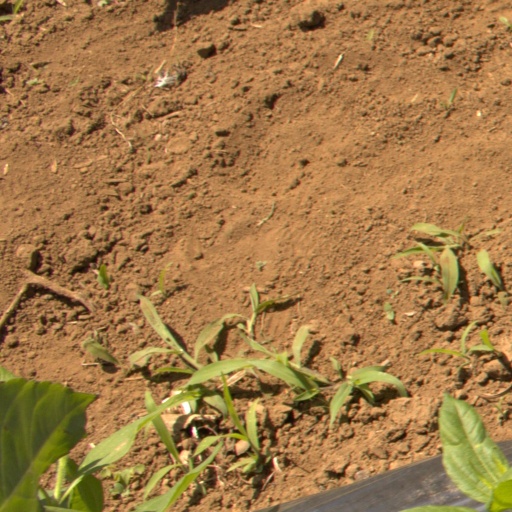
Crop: Jerusalem artichoke